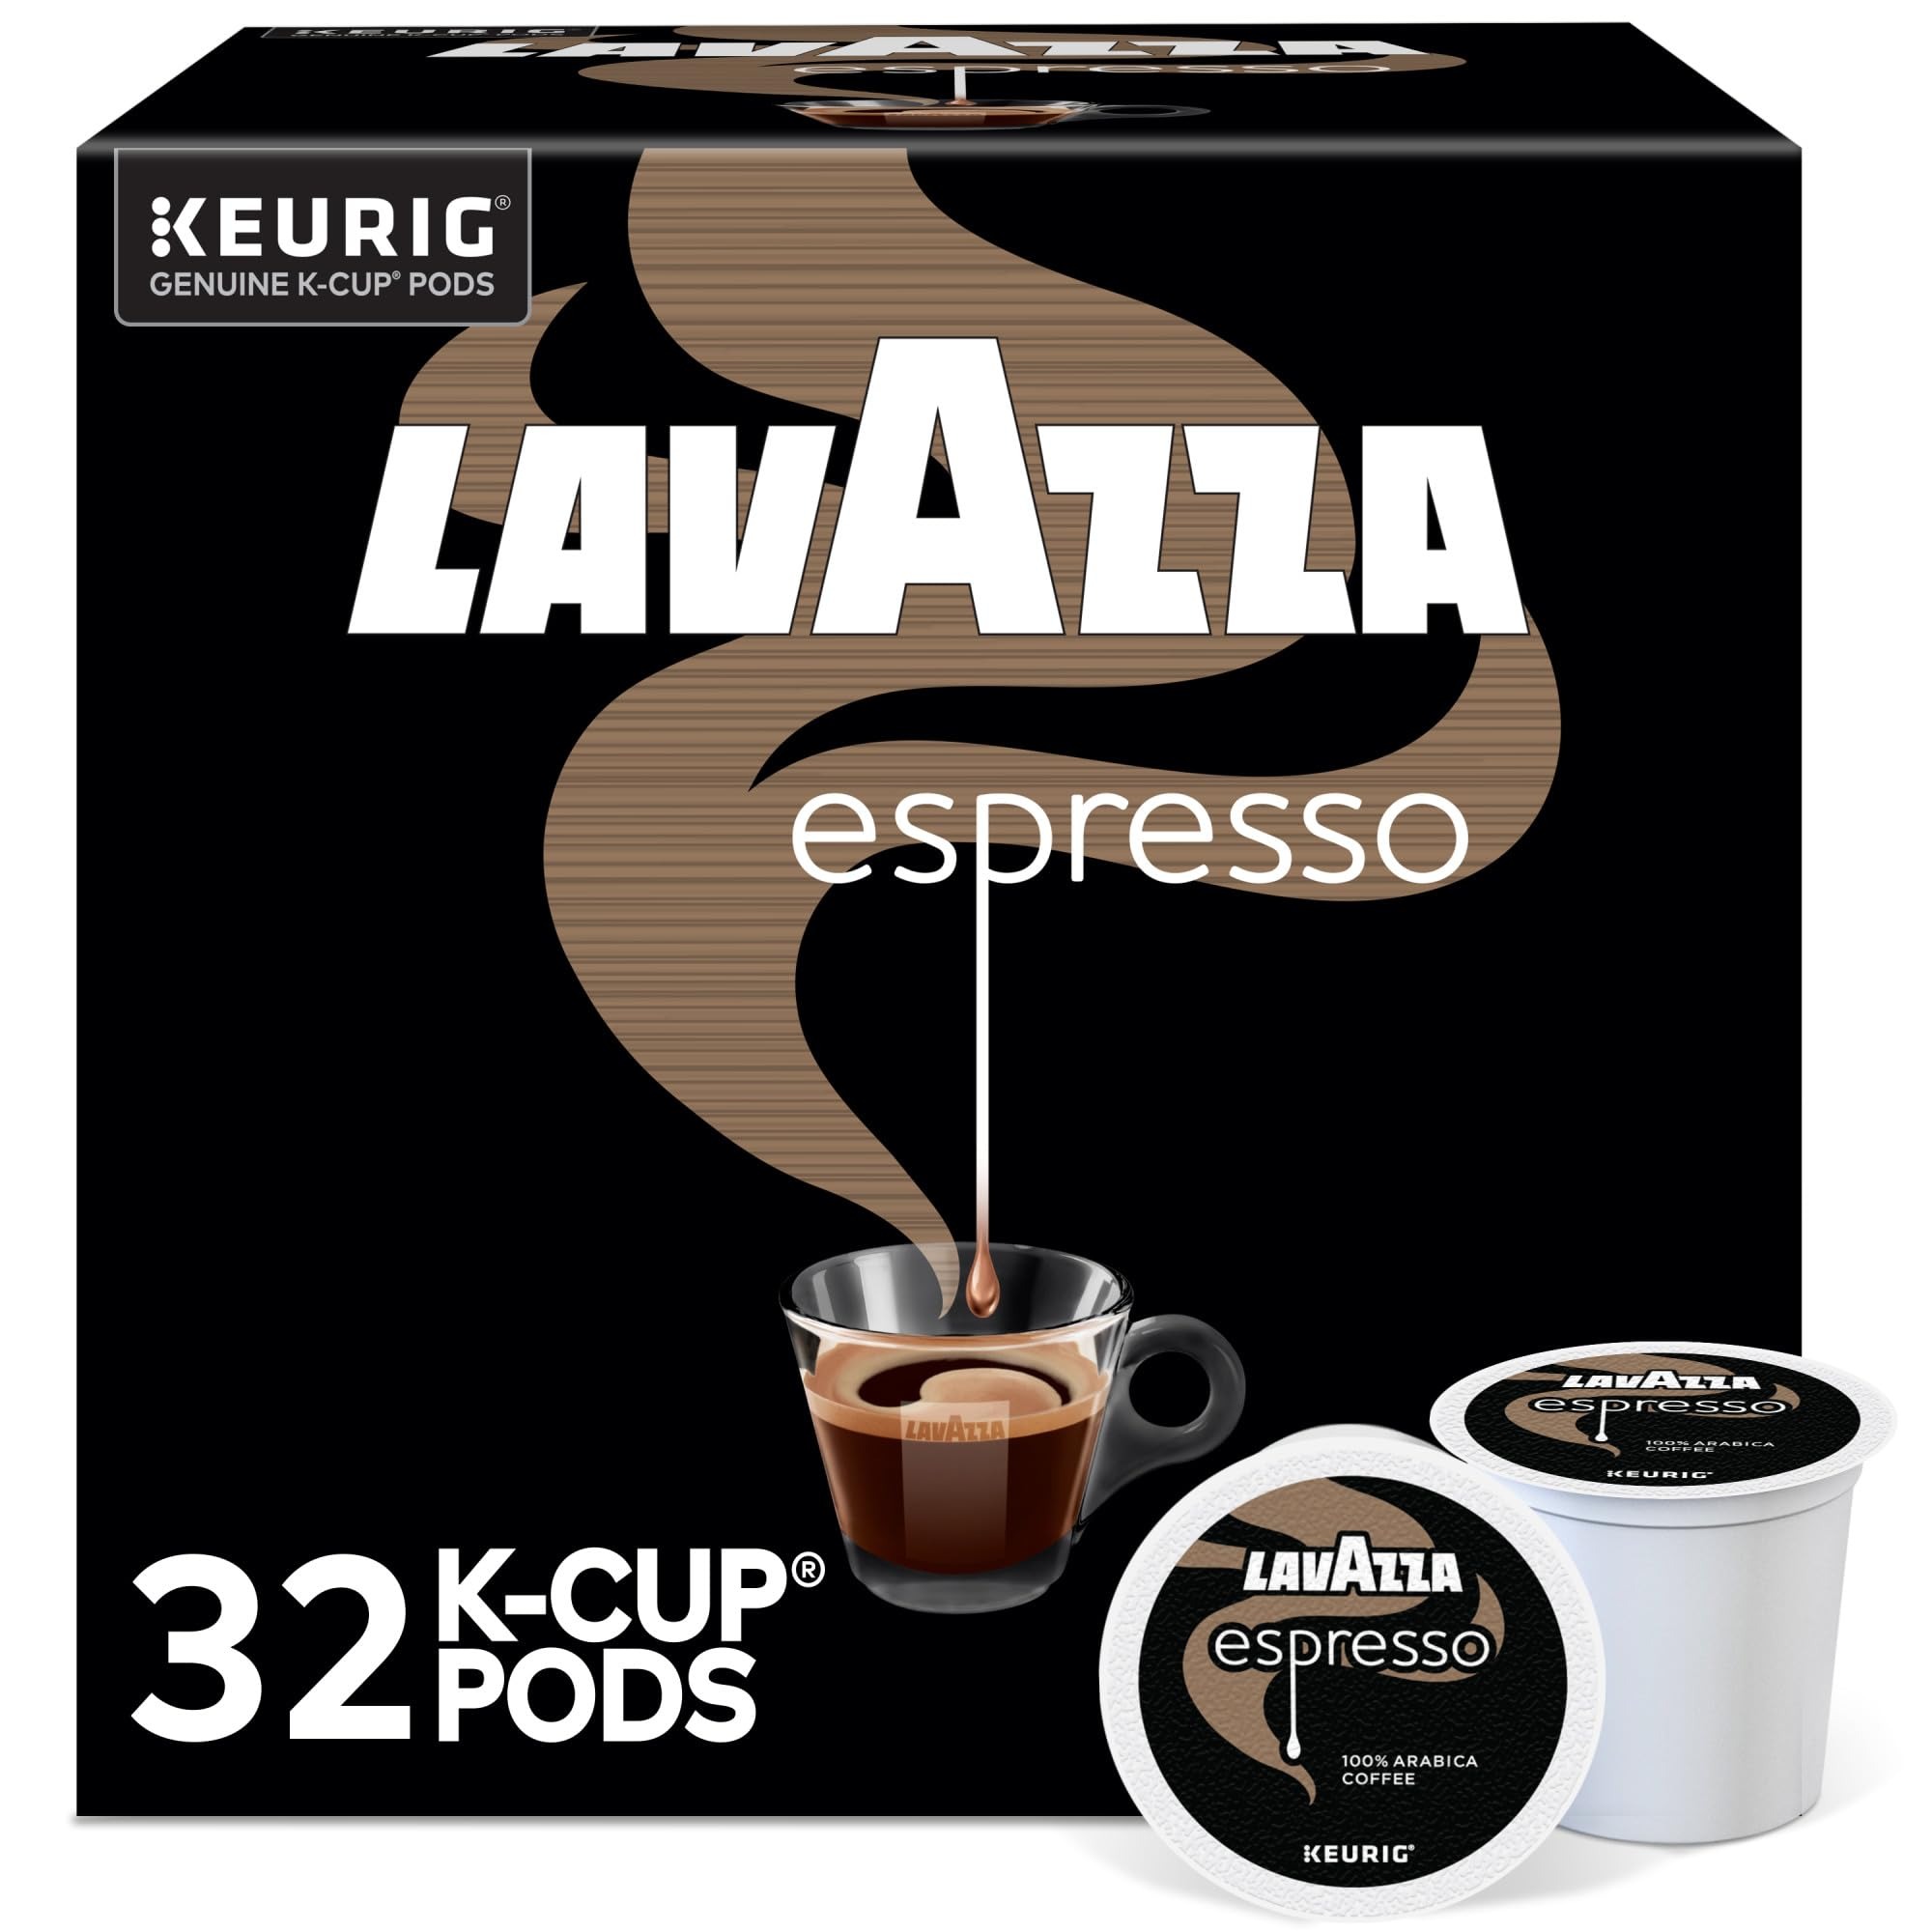
Item Name: Lavazza Espresso, Single-Serve Keurig K-Cup Pods, Medium Roast Coffee, 32-Count Box
Bullet Point 1: Highly aromatic notes, delicious flavor, and rich body
Bullet Point 2: Medium Roast, caffeinated coffee
Bullet Point 3: Certified Orthodox Union Kosher
Value: 32.0
Unit: Count

Price: 31.38